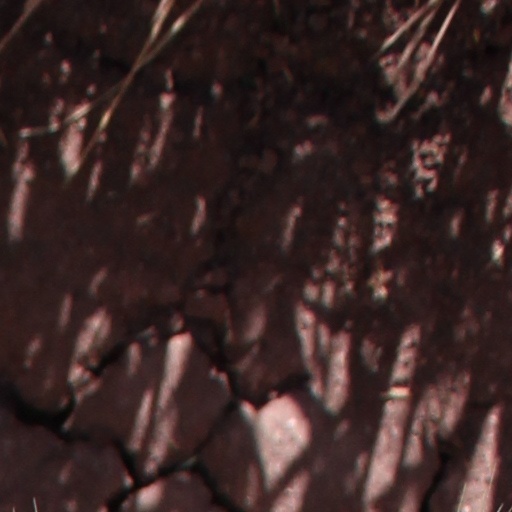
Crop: wheat